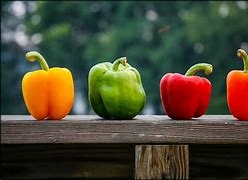
Label: capsicum